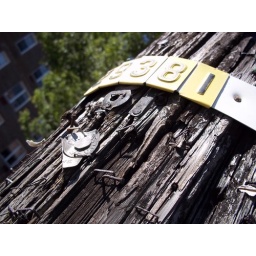
Tortured by staples. Damn the advertisements.(Chunks of wood and staplers stuck on the wooden pole creates an interesting texture and shadow.)